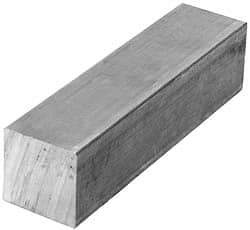
Value Collection - 1-3/4 Inch Square x 12 Inch Long, Aluminum Square Bar - +/- 0.25 Inch Tolerance, Alloy 6061
Item #: 08663809 Brand: Value Collection Exact Tooling IR#: 04 Product Specifications Type Square Bar Height (Inch) 1-3/4 Width (Inch) 1-3/4 Length (Inch) 12 Alloy Type 6061 Length Tolerance (Decimal Inch) ±0.250
Brand: Value Collection
Category: Business & Industrial > Construction > Raw Structural Components